Kwacoco

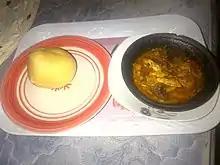
Eba (garri from cassava) served with fresh fish banga (palm kernel) soup in a clay pot

The combination of kwacoco and banga is a staple food for rural communities in Cameroon, who rely on the fats and carbohydrates provided by these foods to subsist. During the world food crisis of 2008, local farmers were encouraged to produce more cocoyam, and urban consumers were told to promote its consumption over imported food.